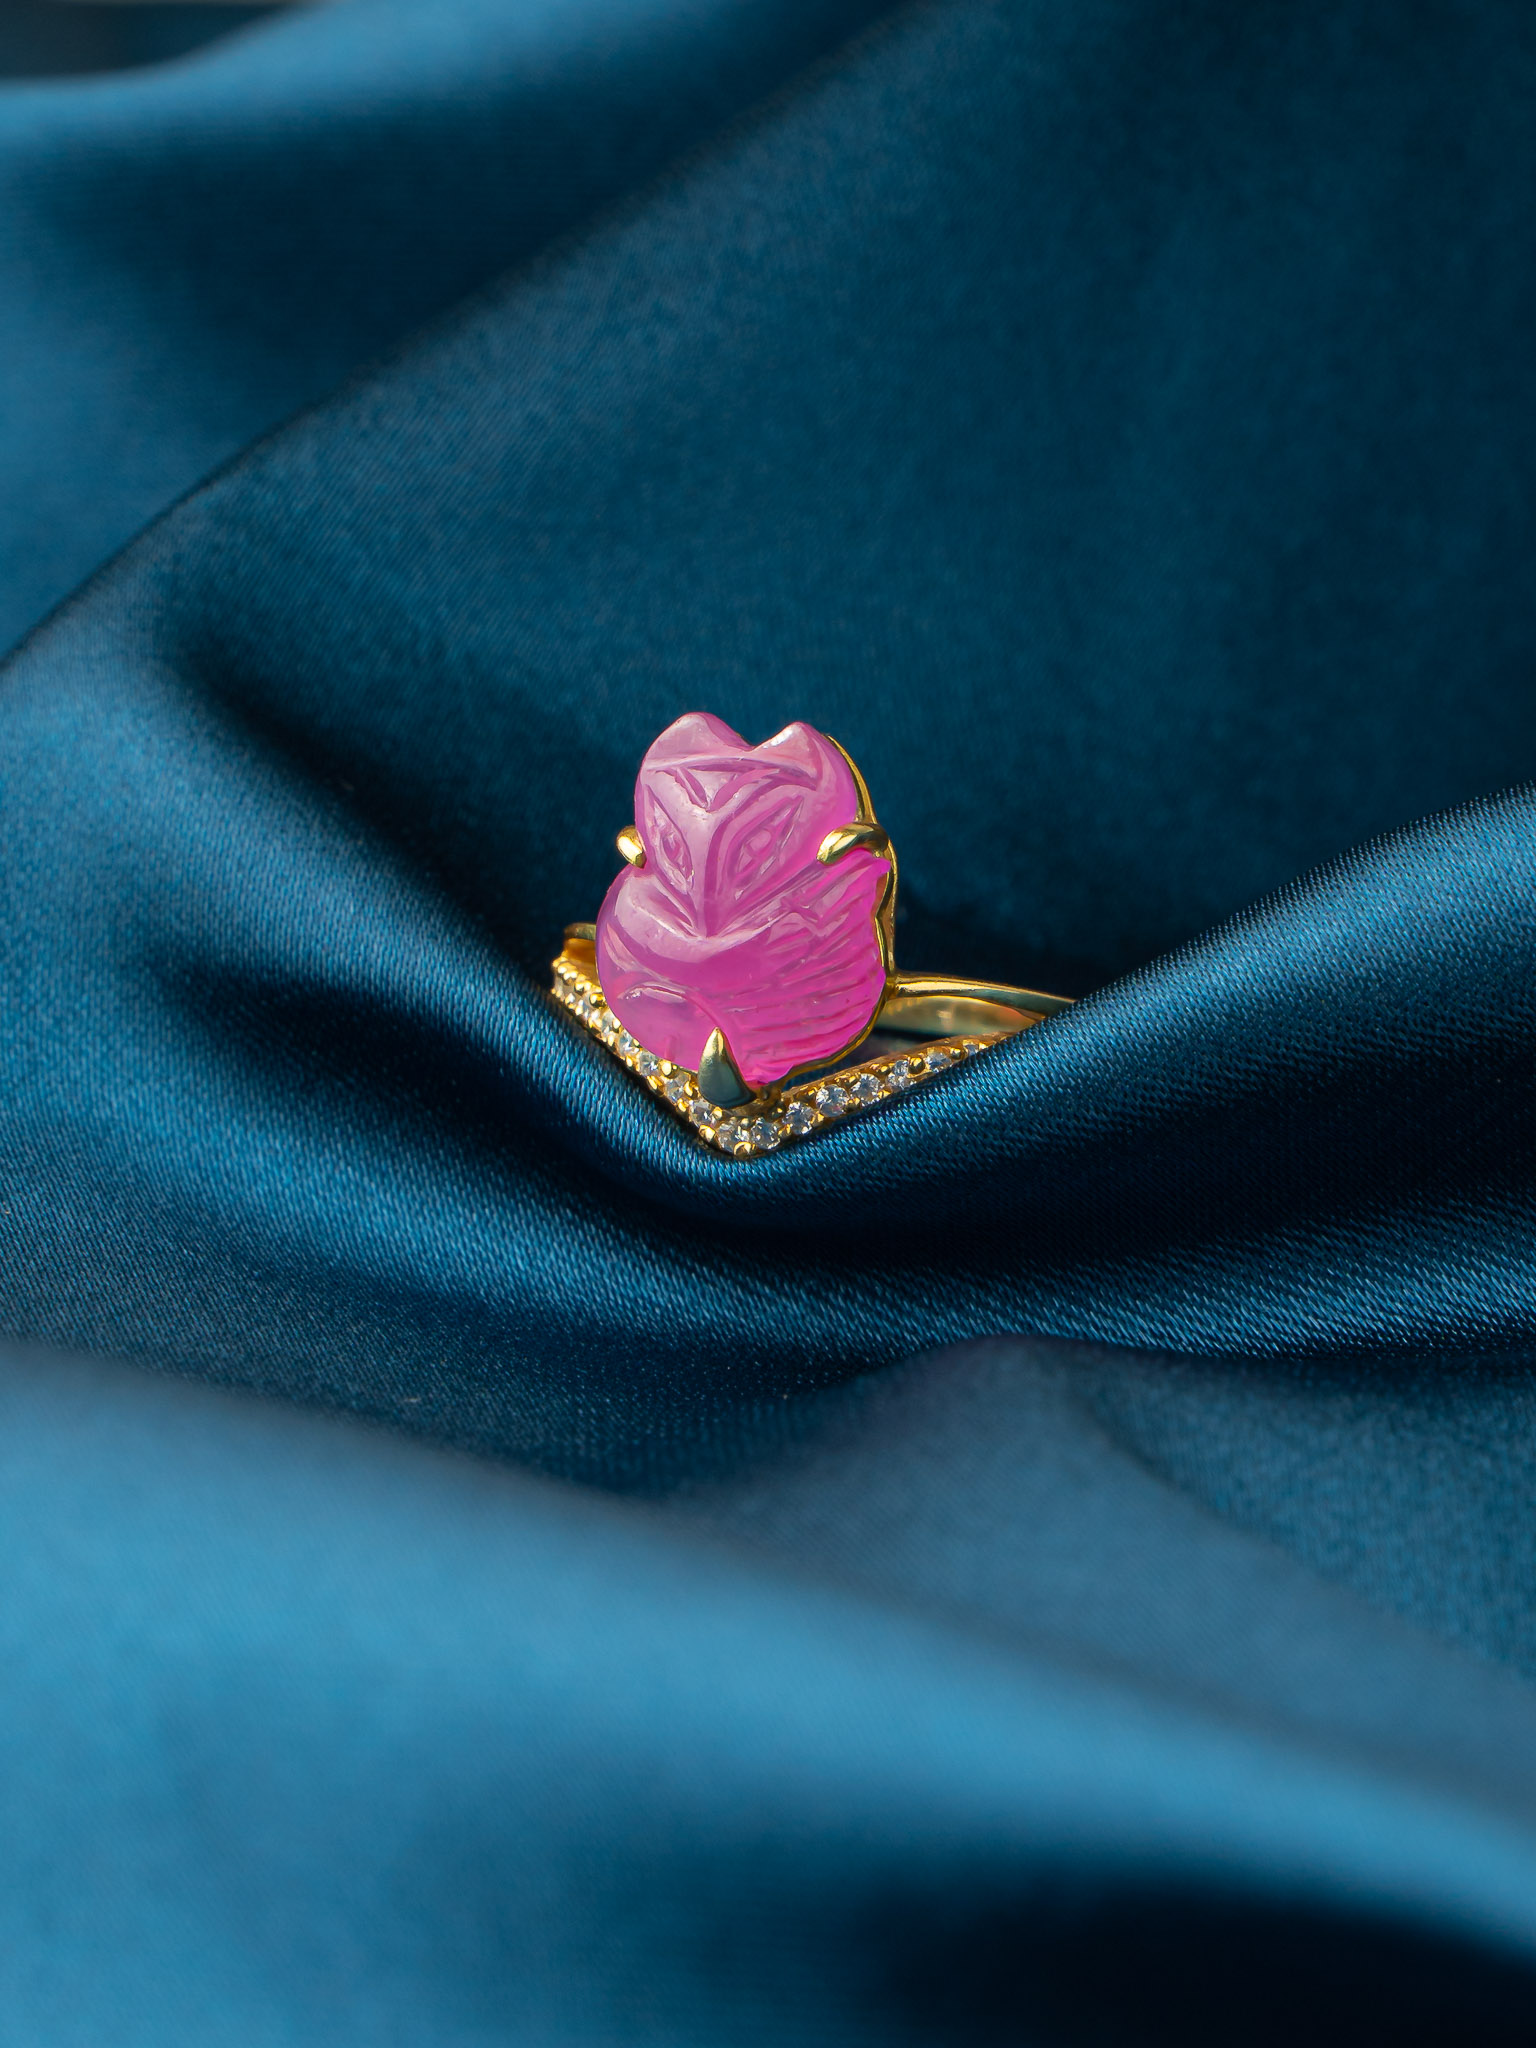
ring, outerwear, cap, azure, textile, sleeve, petal, grey, collar, finger, t shirt, headgear, aqua, Material property, Baby toddler clothing, hat, jersey, magenta, electric blue, font, denim, linens, close up, carmine, fashion accessory, woven fabric, peach, nail, macro photography, stitch, pattern, wool, sportswear, zipper, button, thumb, beanie, sun hat, leather